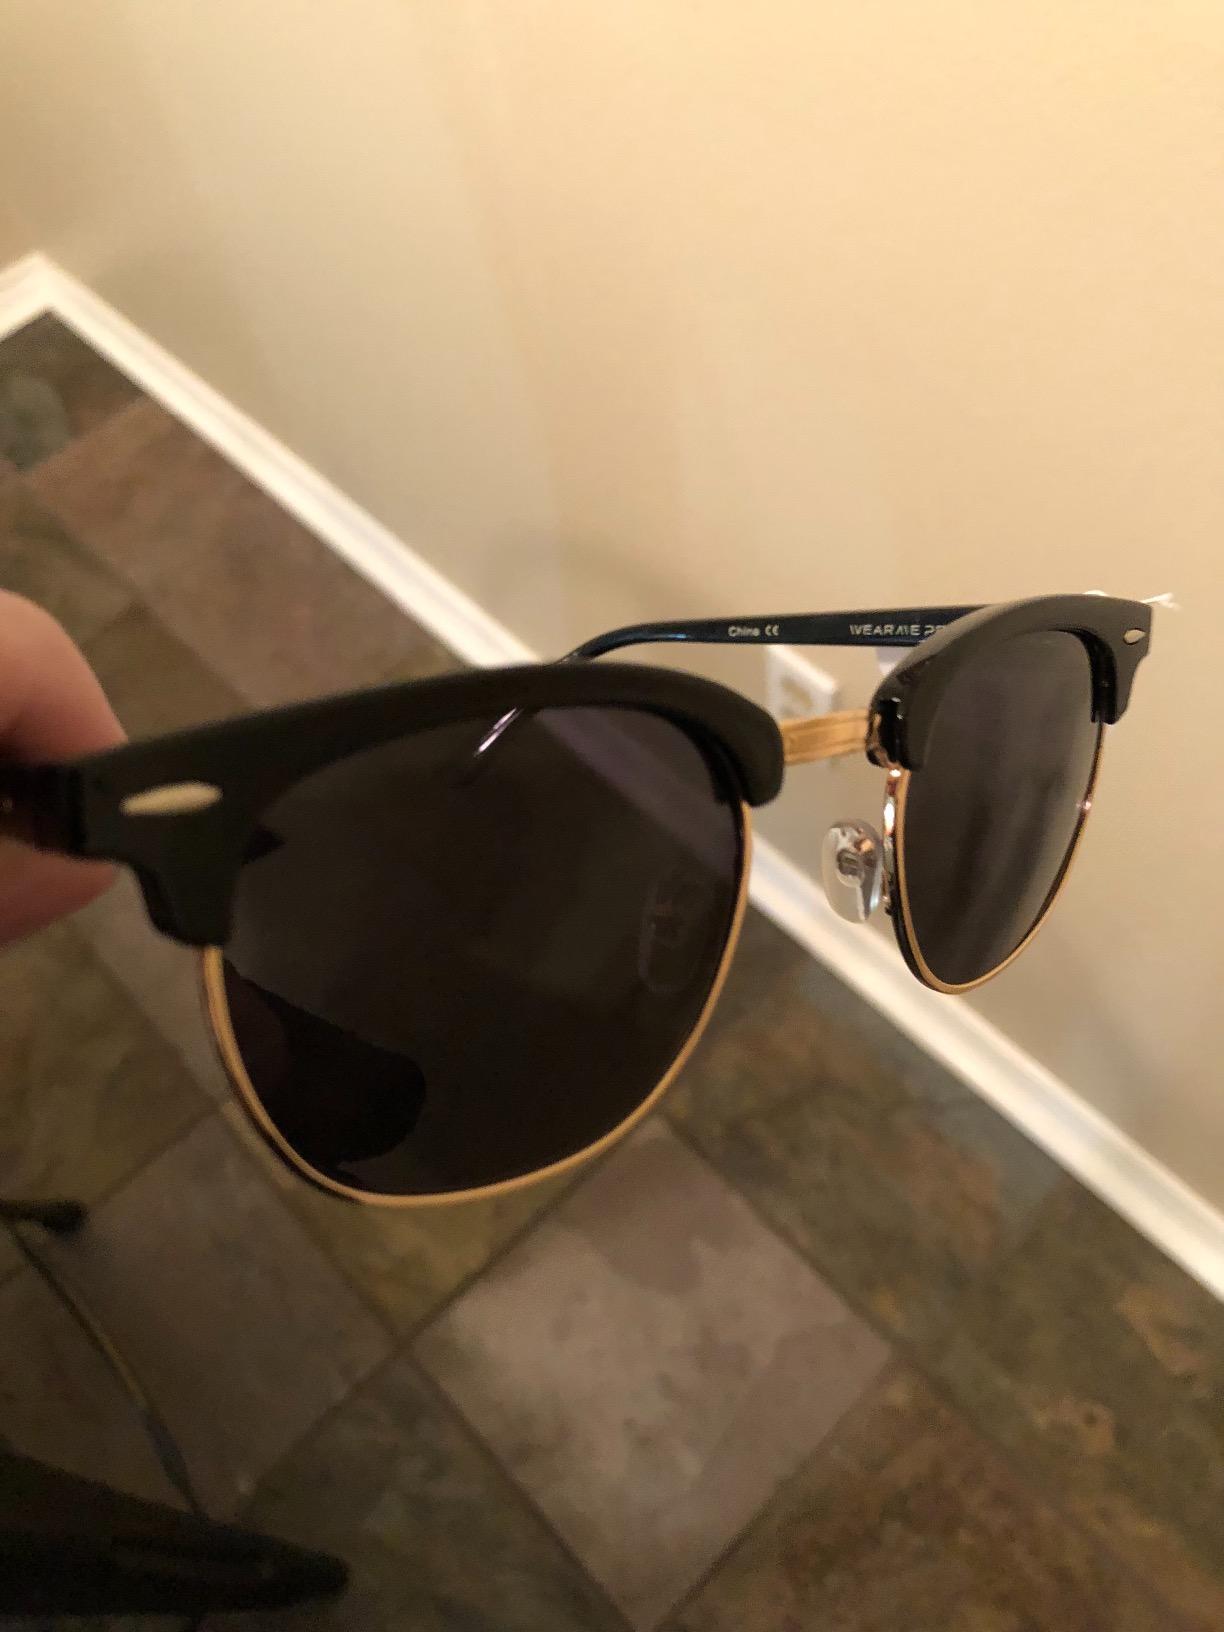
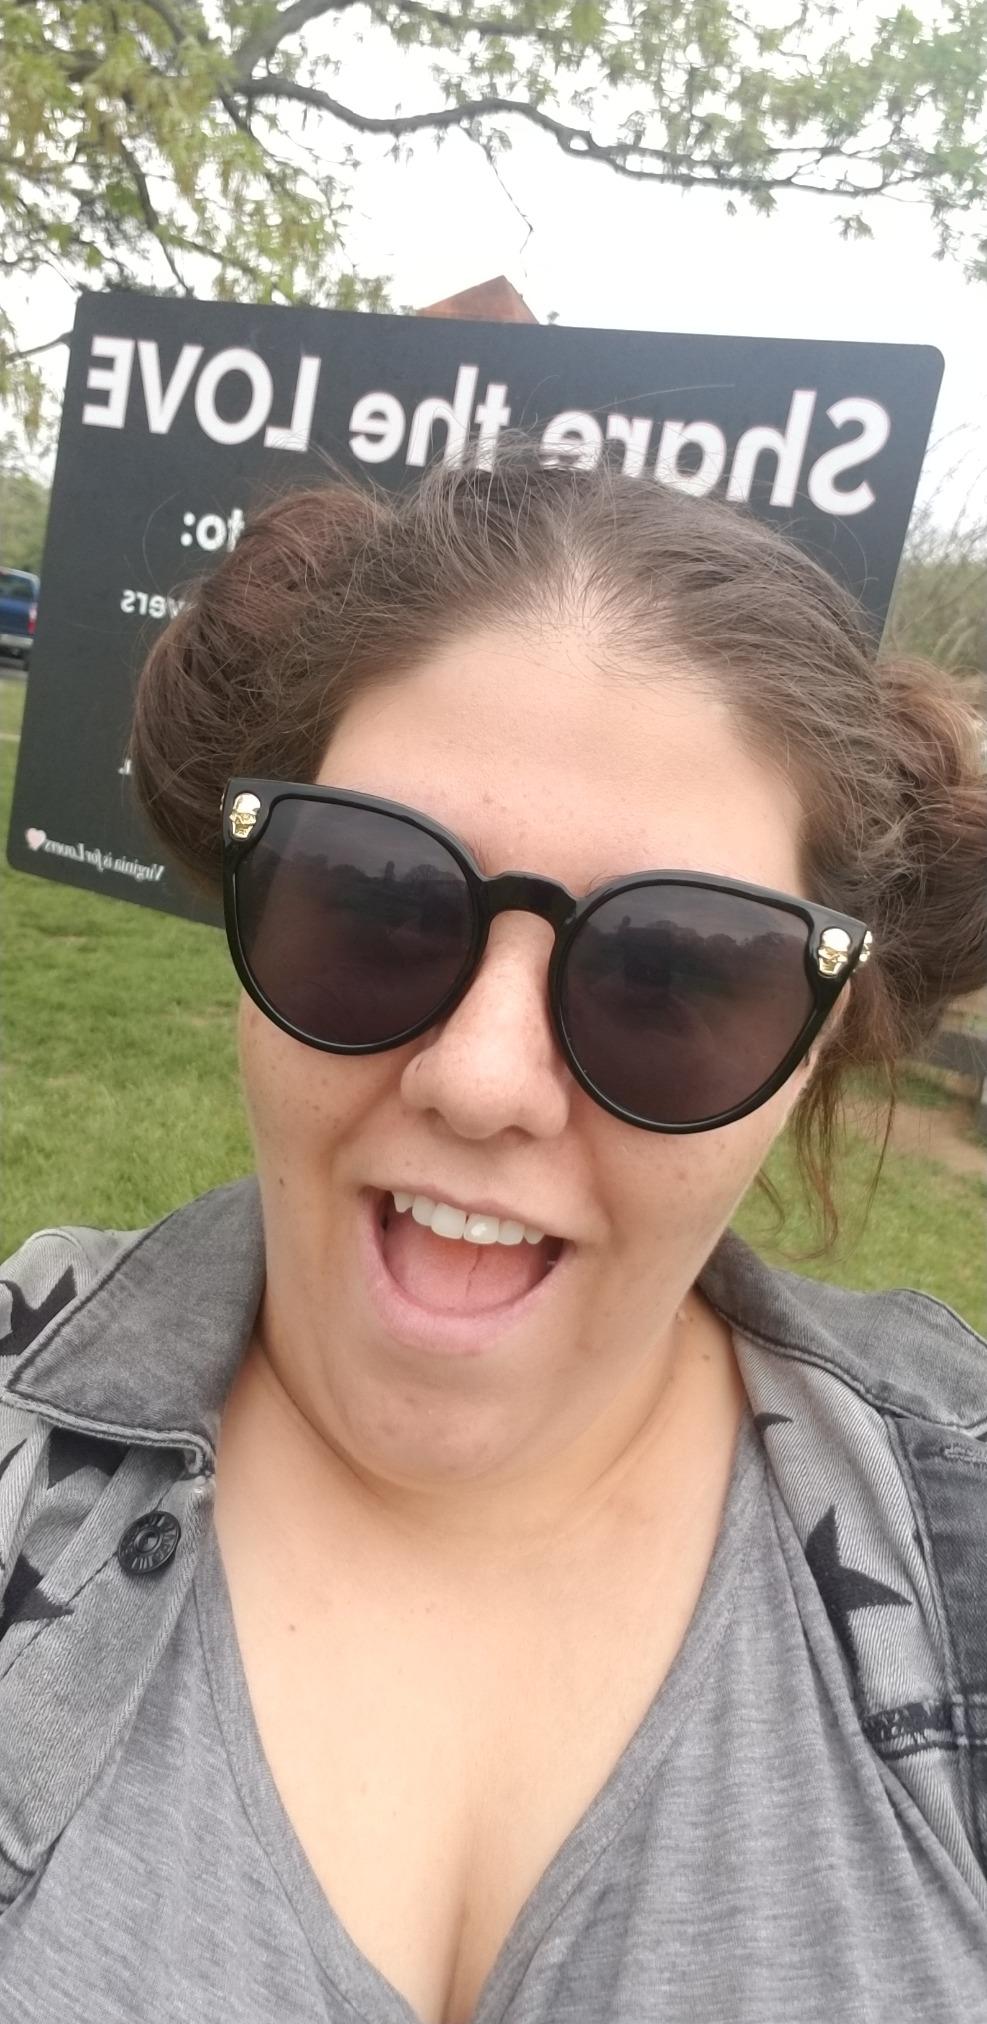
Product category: accessories_sunglasses
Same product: no